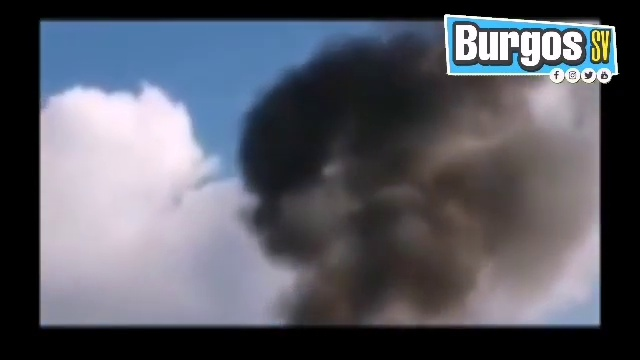
Fire: no
Smoke: yes